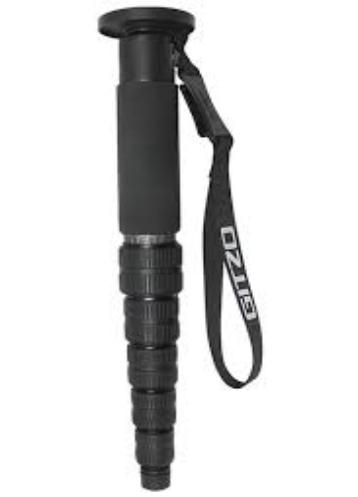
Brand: Gitzo
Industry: Electronic